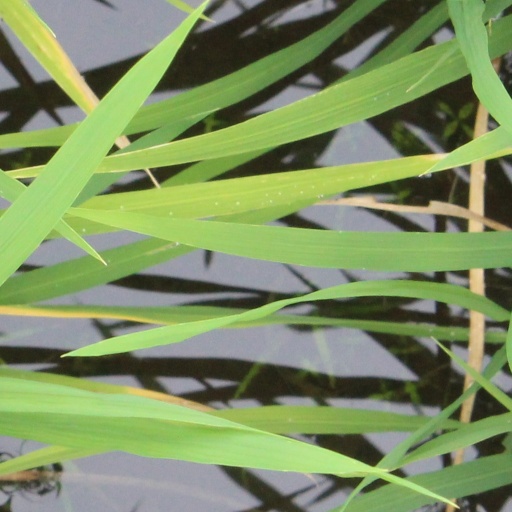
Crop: rice